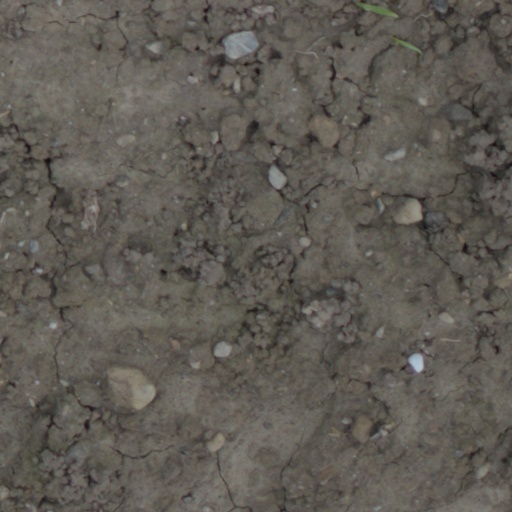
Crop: wheat